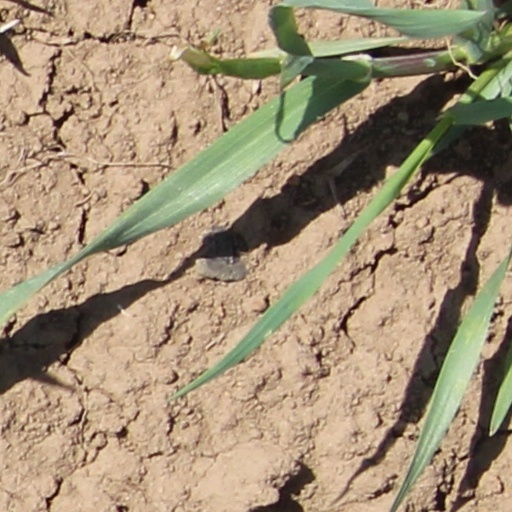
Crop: wheat